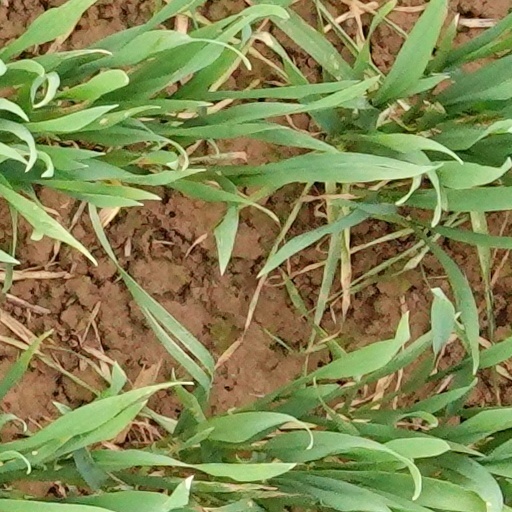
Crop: wheat